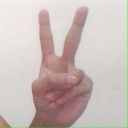
अक्षर: क